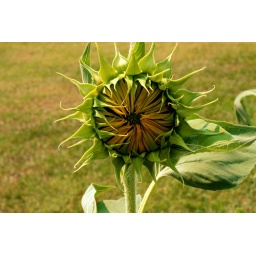
The congregation of a church near my house has a garden planted and these sunflowers are a part of it.